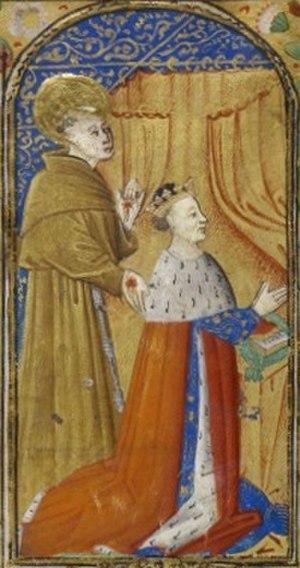
Le duc François Ier de Bretagne en prière, sous le patronage de François d'Assise. Détail (découpe+rotation+correction de distorsion)
La Fée des grèves est un roman historique d'aventures de Paul Féval, publié en feuilleton dans La Gazette de France, du 27 juin au 28 octobre 1850. Il paraît en volume l'année suivante. L'histoire se déroule en 1450, en baie du mont Saint-Michel, aux confins de la Bretagne et de la Normandie.
François est un prénom.